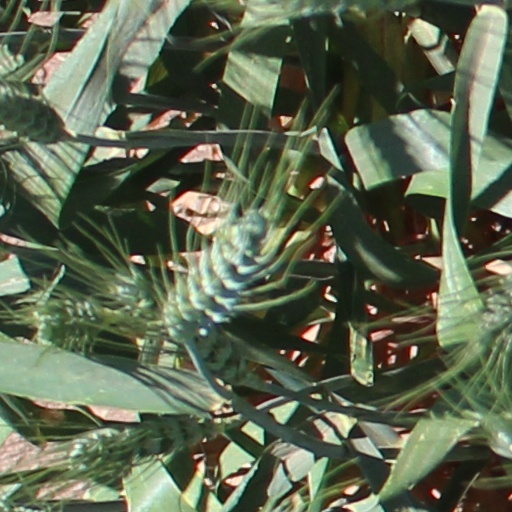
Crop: wheat